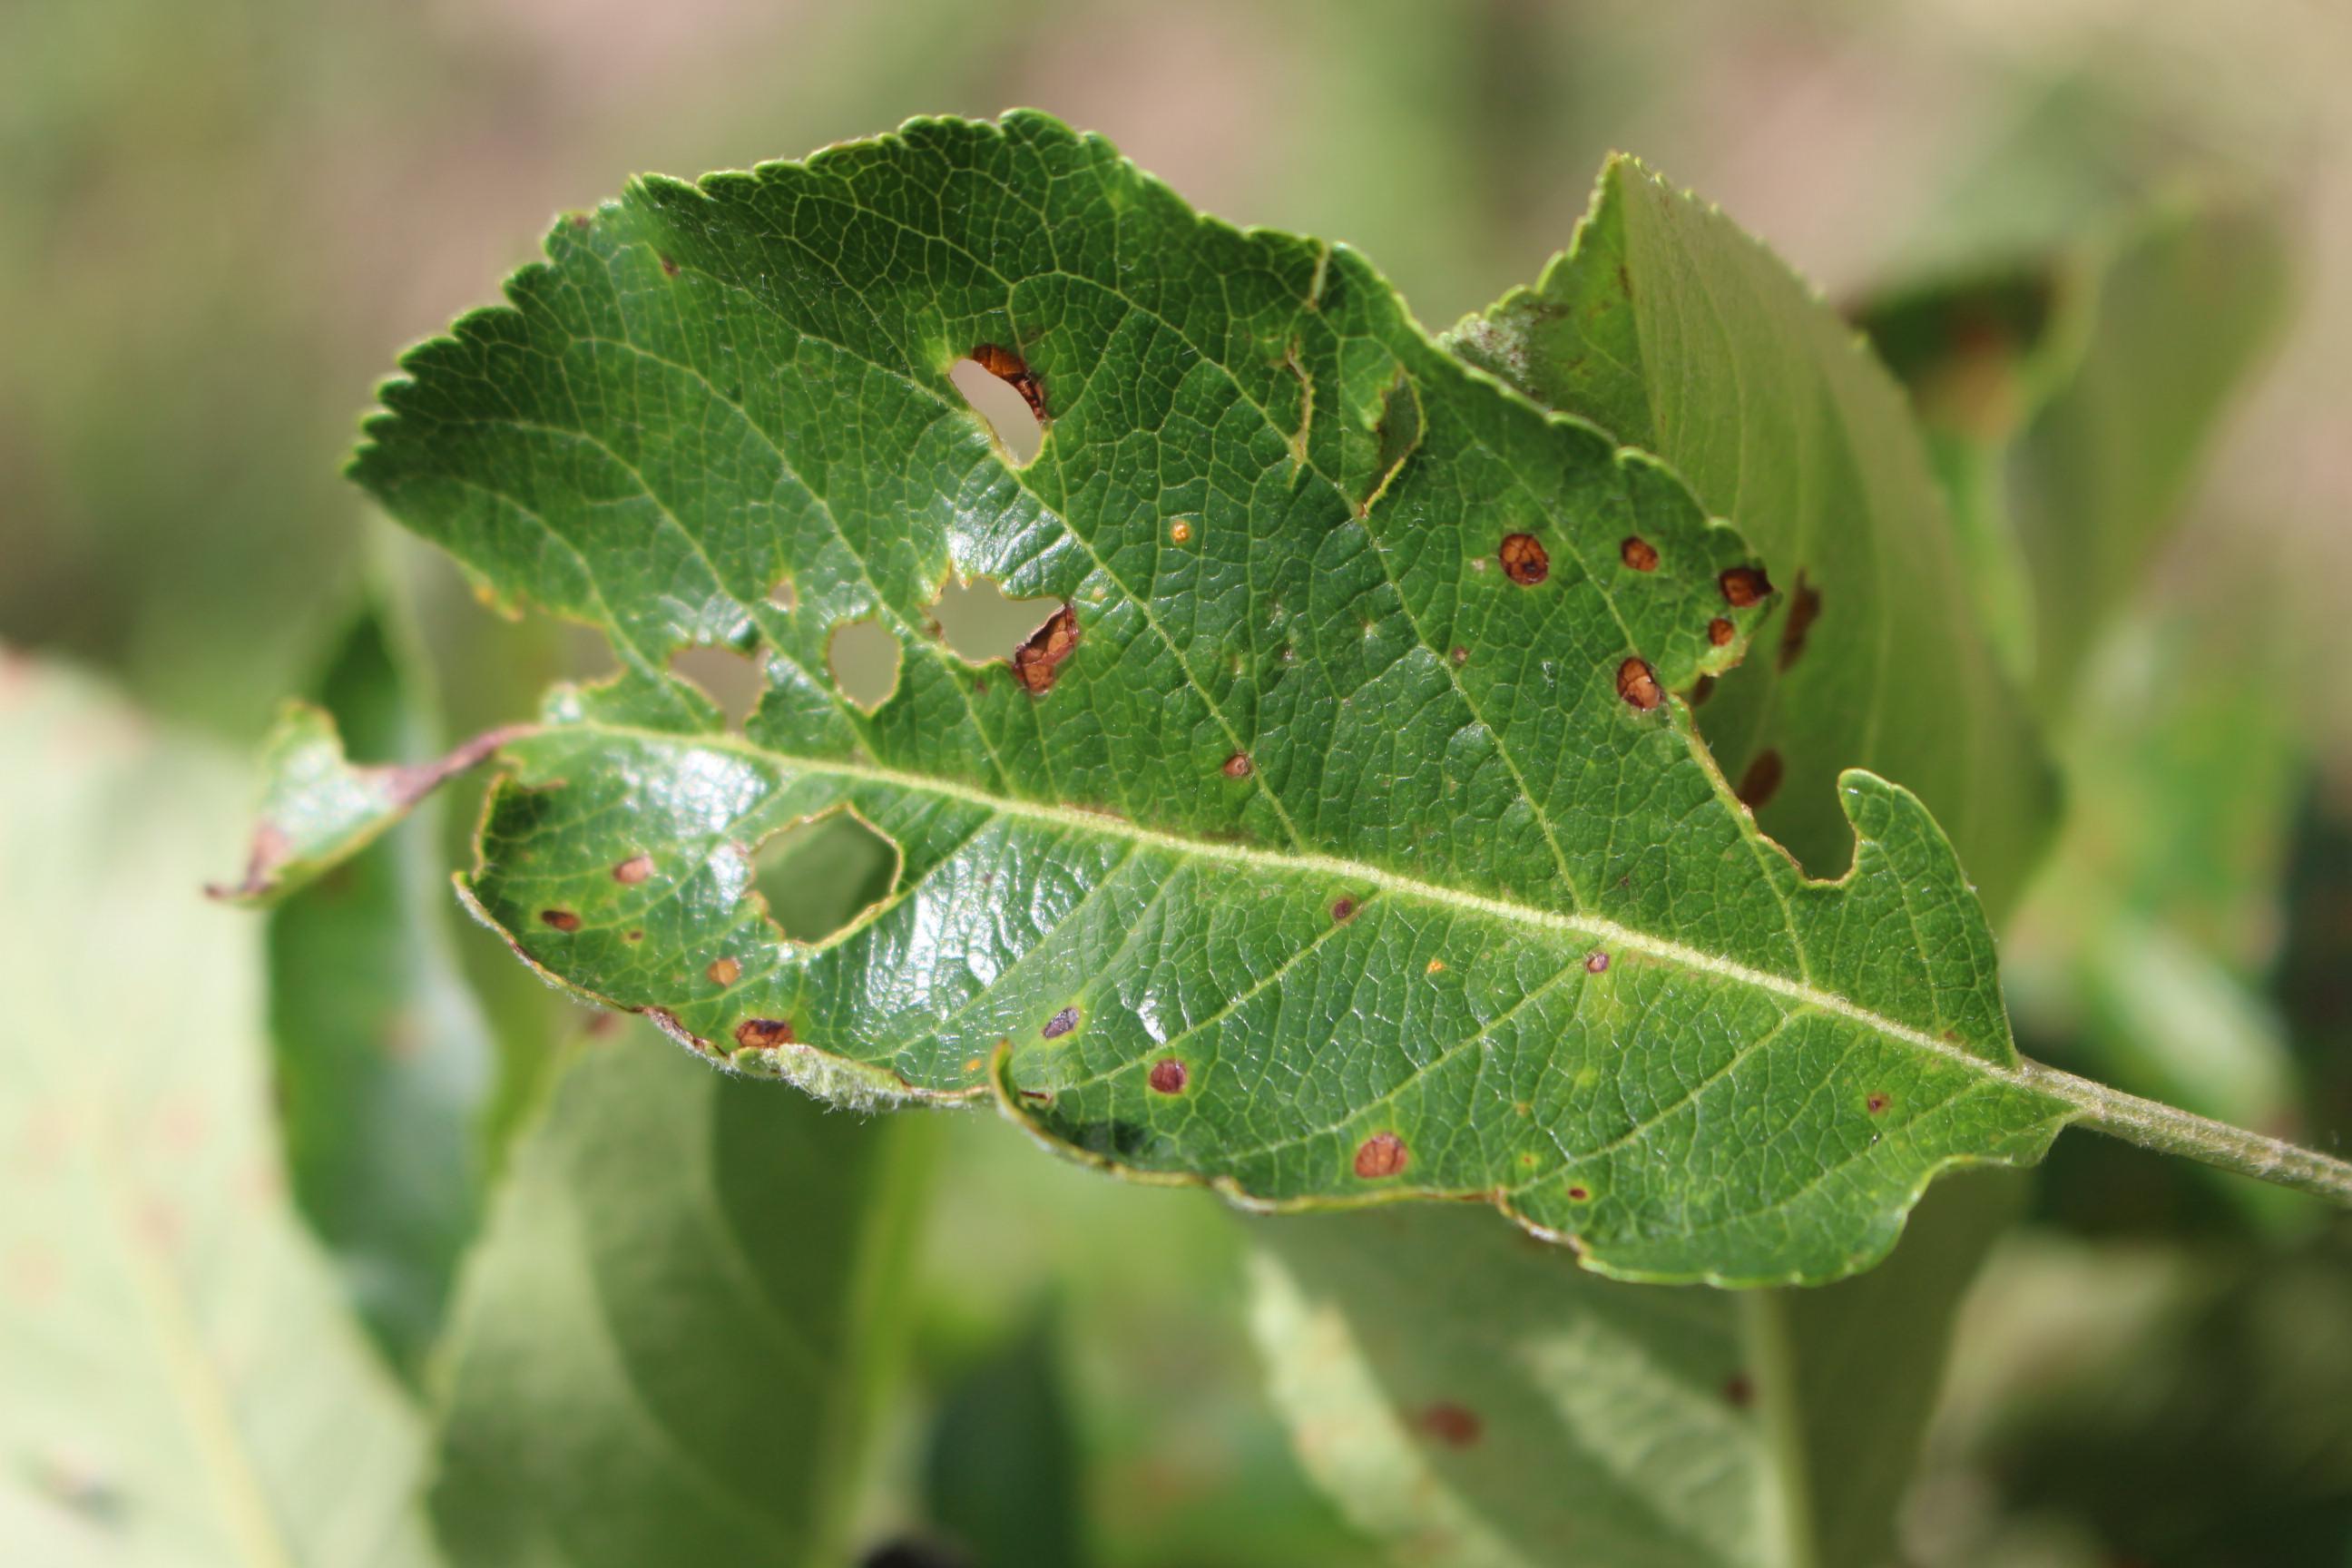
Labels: rust, frog_eye_leaf_spot